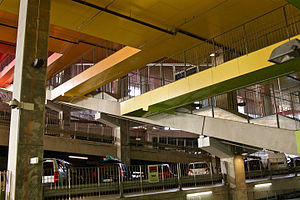
Bjerget (bygning) / Galleri
"Bjerget er en prisbelønnet bygning i Ørestad i København tegnet af Bjarke Ingels Group. Bygningen består af 80 lejligheder bygget over et fleretages parkeringshus. Lejlighederne skråner diagonalt langs bygningens tag fra terræn op til 11. etage, hvilket giver en kunstig ""bjergside"". Hver lejlighed har en mindre have tilknyttet.